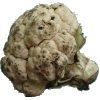
Label: Cauliflower 1